Raúl Castro

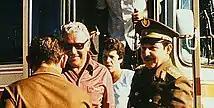
East German Minister of National Defense Heinz Hoffmann and Raúl Castro near Havana, Cuba, 1977

Raúl Castro Ruz was a member of the national leadership of the Integrated Revolutionary PO Organizations (established July 1961; dissolved March 1962) and of the United Party of the Socialist Revolution of Cuba (established March 1962; dissolved October 1965). He is also credited with helping shoot down a Lockheed U2 and killing Major Rudolf Anderson.